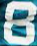
Number: 8